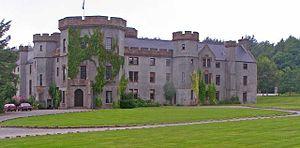
Cette liste recense les principaux châteaux du council area d'Aberdeenshire en Écosse.